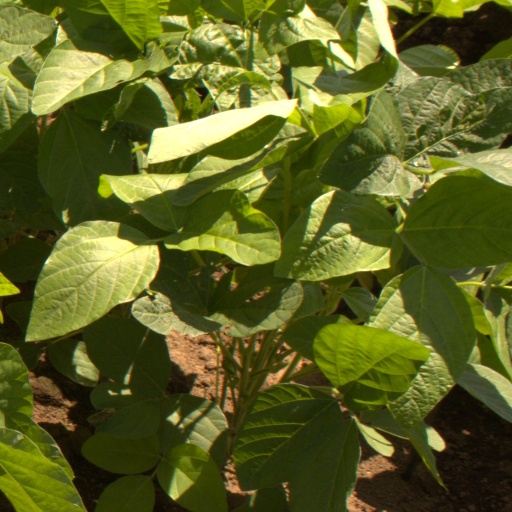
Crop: soybean